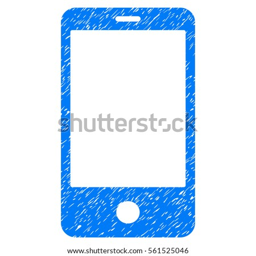
smartphone grainy textured icon for overlay watermark stamps .